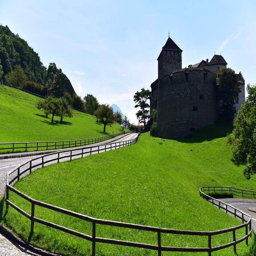
Vaduz Castle